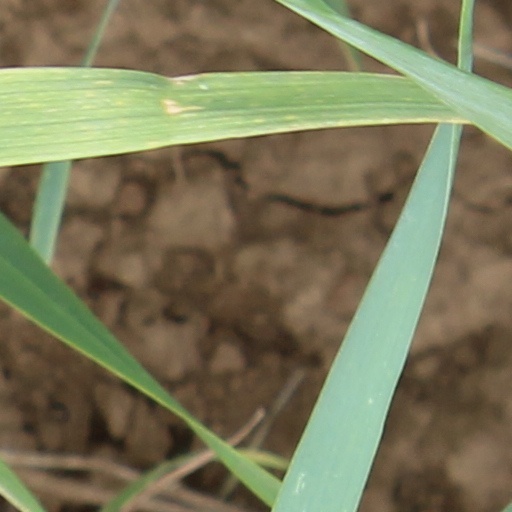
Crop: wheat